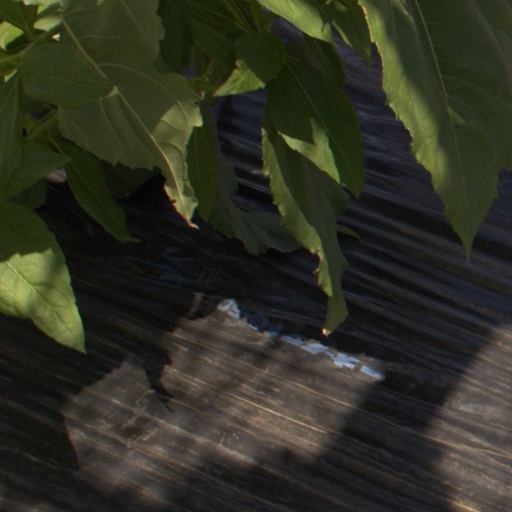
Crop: Jerusalem artichoke